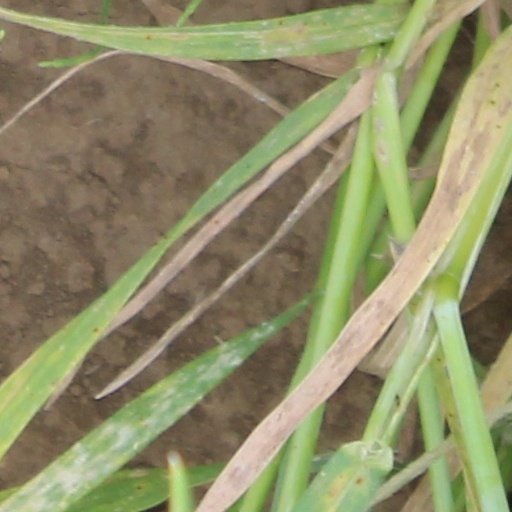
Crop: wheat